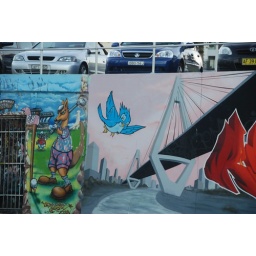
graffiti wall by bondi beach